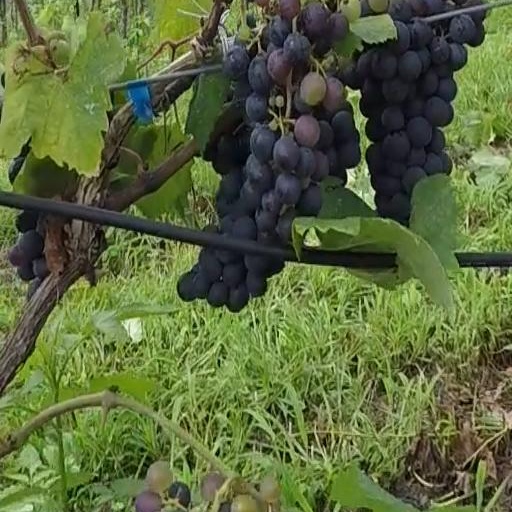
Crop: grape